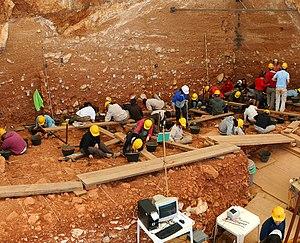
Fouilles menées en 2008 sur le site de Gran Dolina dans la Sierra d'Atapuerca, située dans la commune d'Atapuerca dans la province de Burgos en Castille-et-León (Espagne). Image panoramique obtenue en assemblant trois clichés avec le logiciel Hugin. Le niveau archéologique TD10, où se trouvent la plupart des personnes, est un camp d'Homo heidelbergensis. Sous les planches, on distingue une personne travaillant sur le niveau TD6, où ont été trouvés les premiers restes d'Homo antecessor. Русский: Археологические раскопки в Атапуэрка, близ Гран-Долины (Испания), в 2008 году.